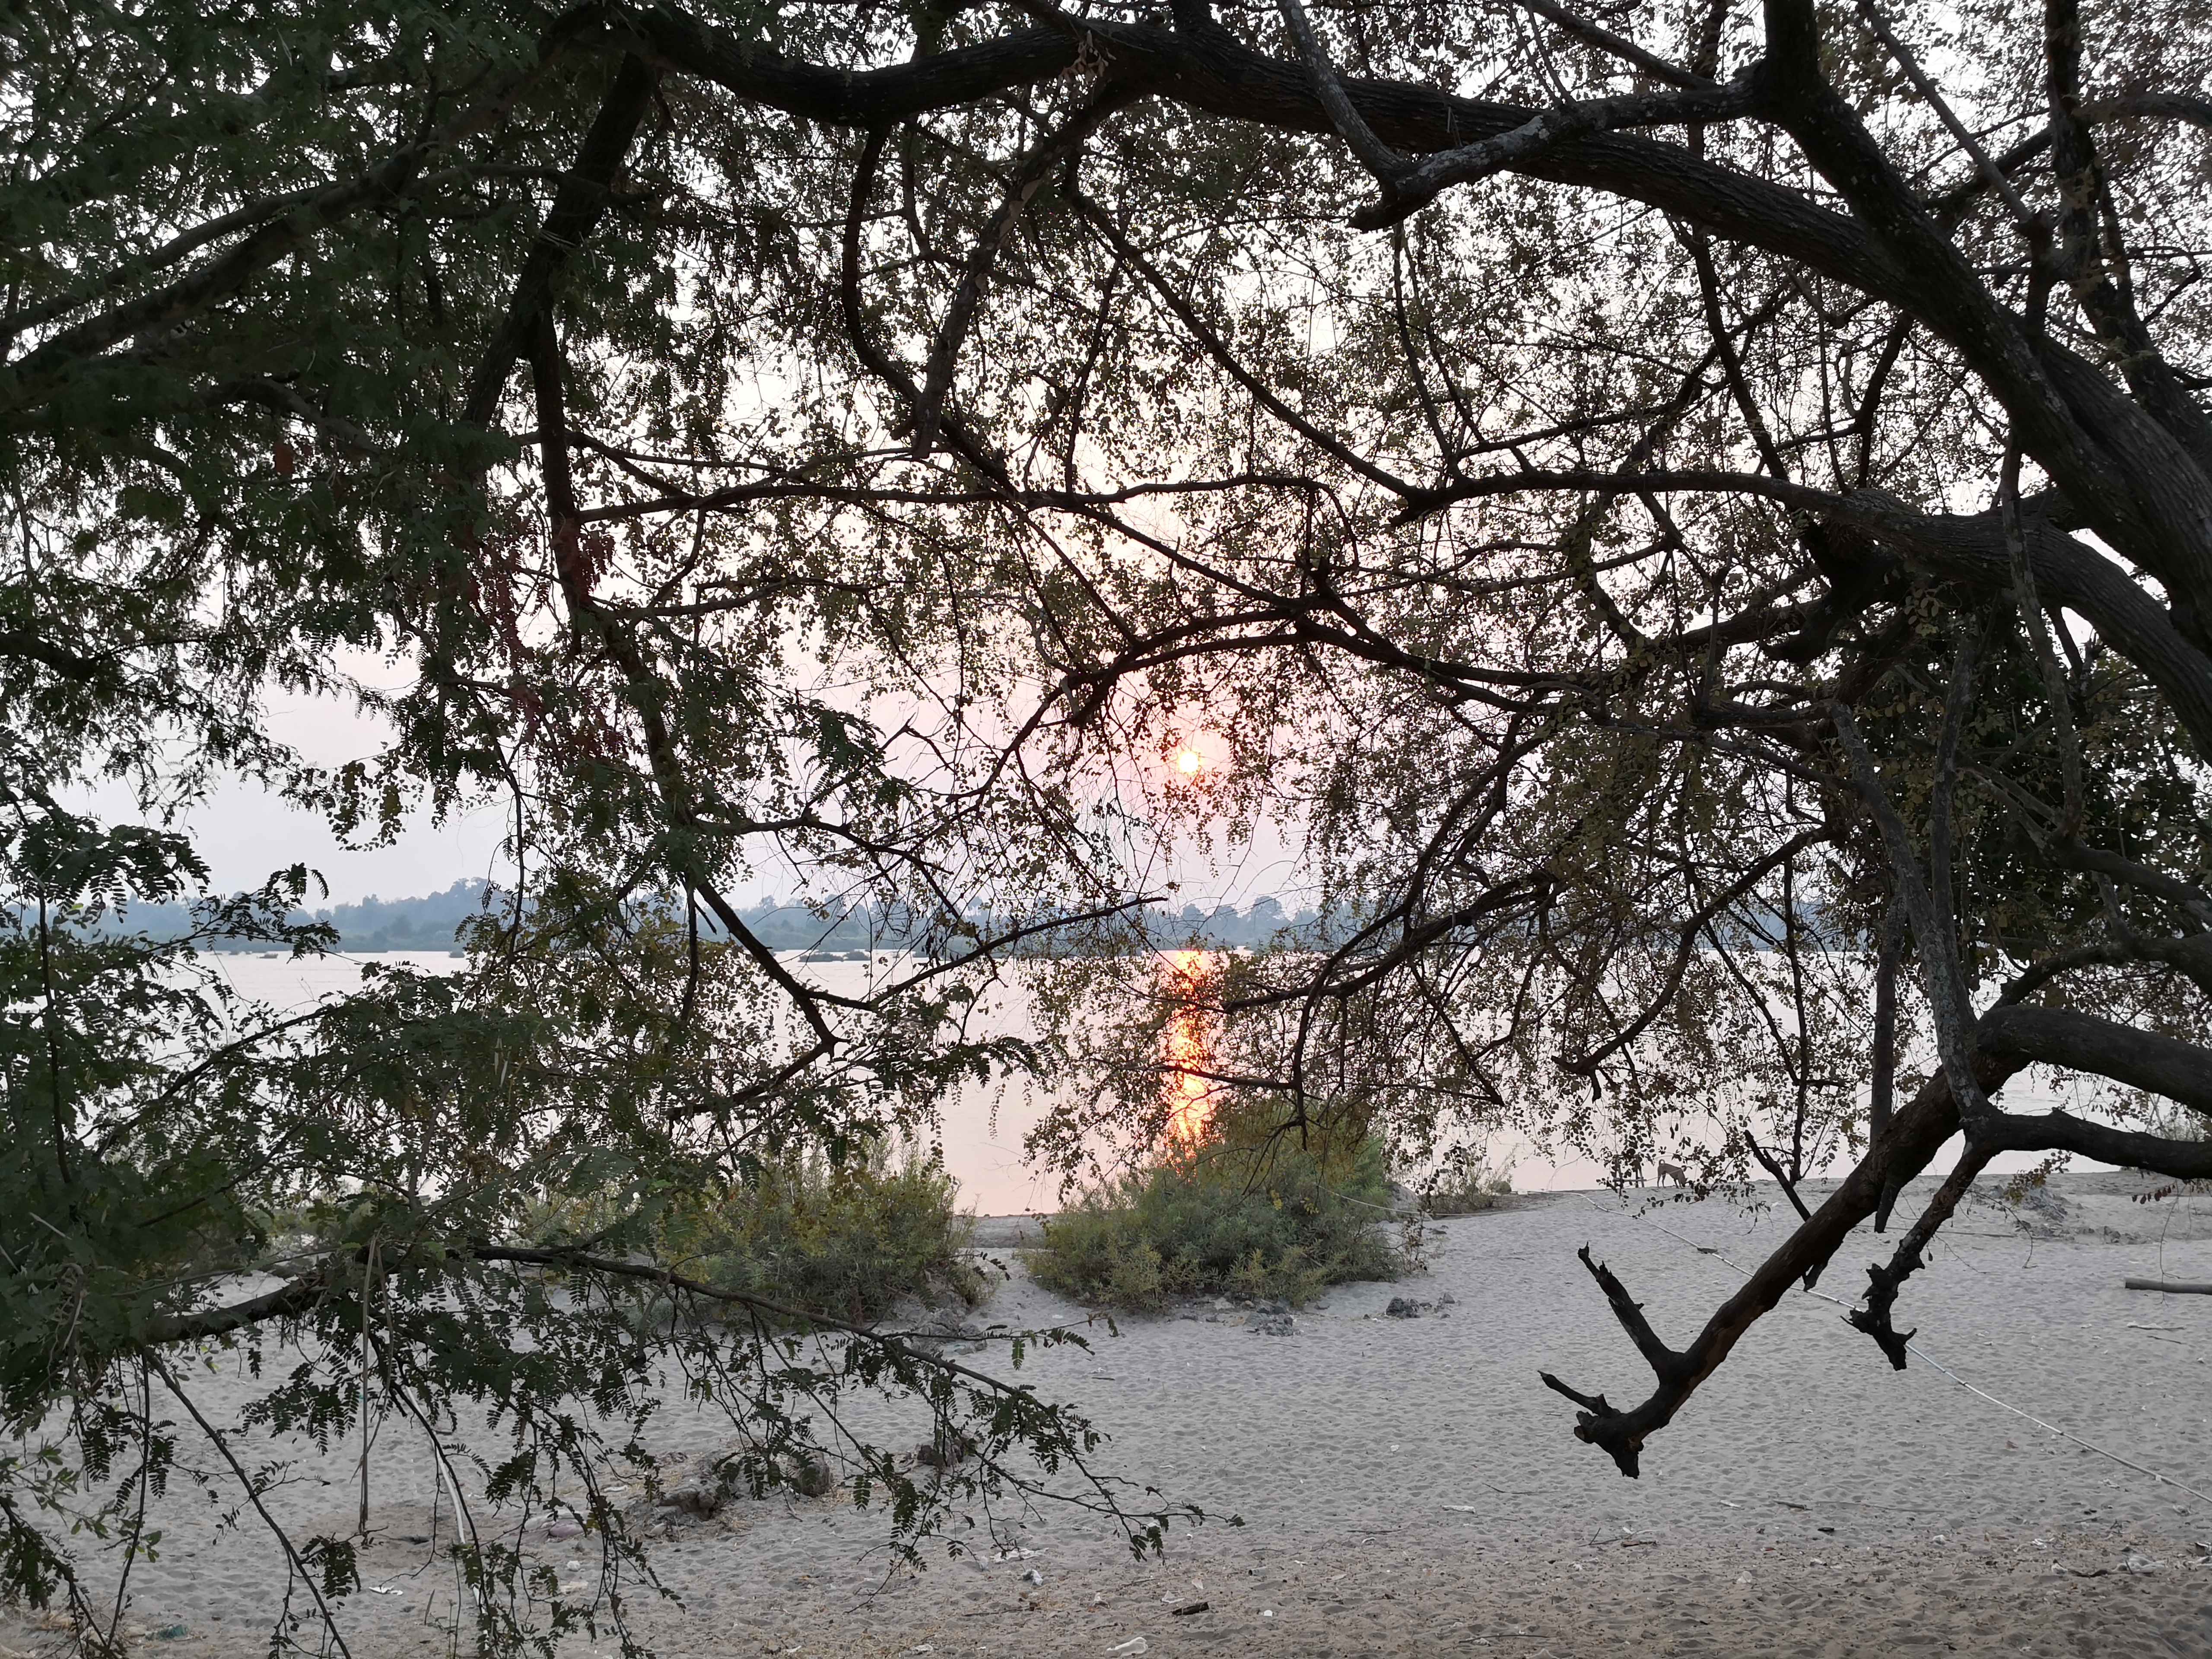
khong, river, tree, branch, nature, sky, woody plant, atmospheric phenomenon, plant, leaf, water, morning, spring, botany, twig, sunlight, cloud, reflection, deciduous, landscape, blossom, flower, winter